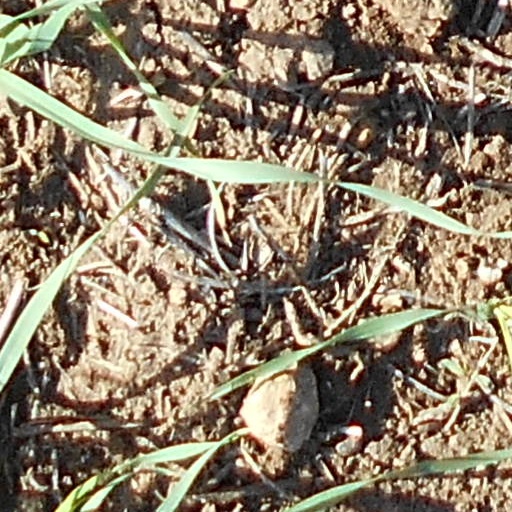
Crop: wheat